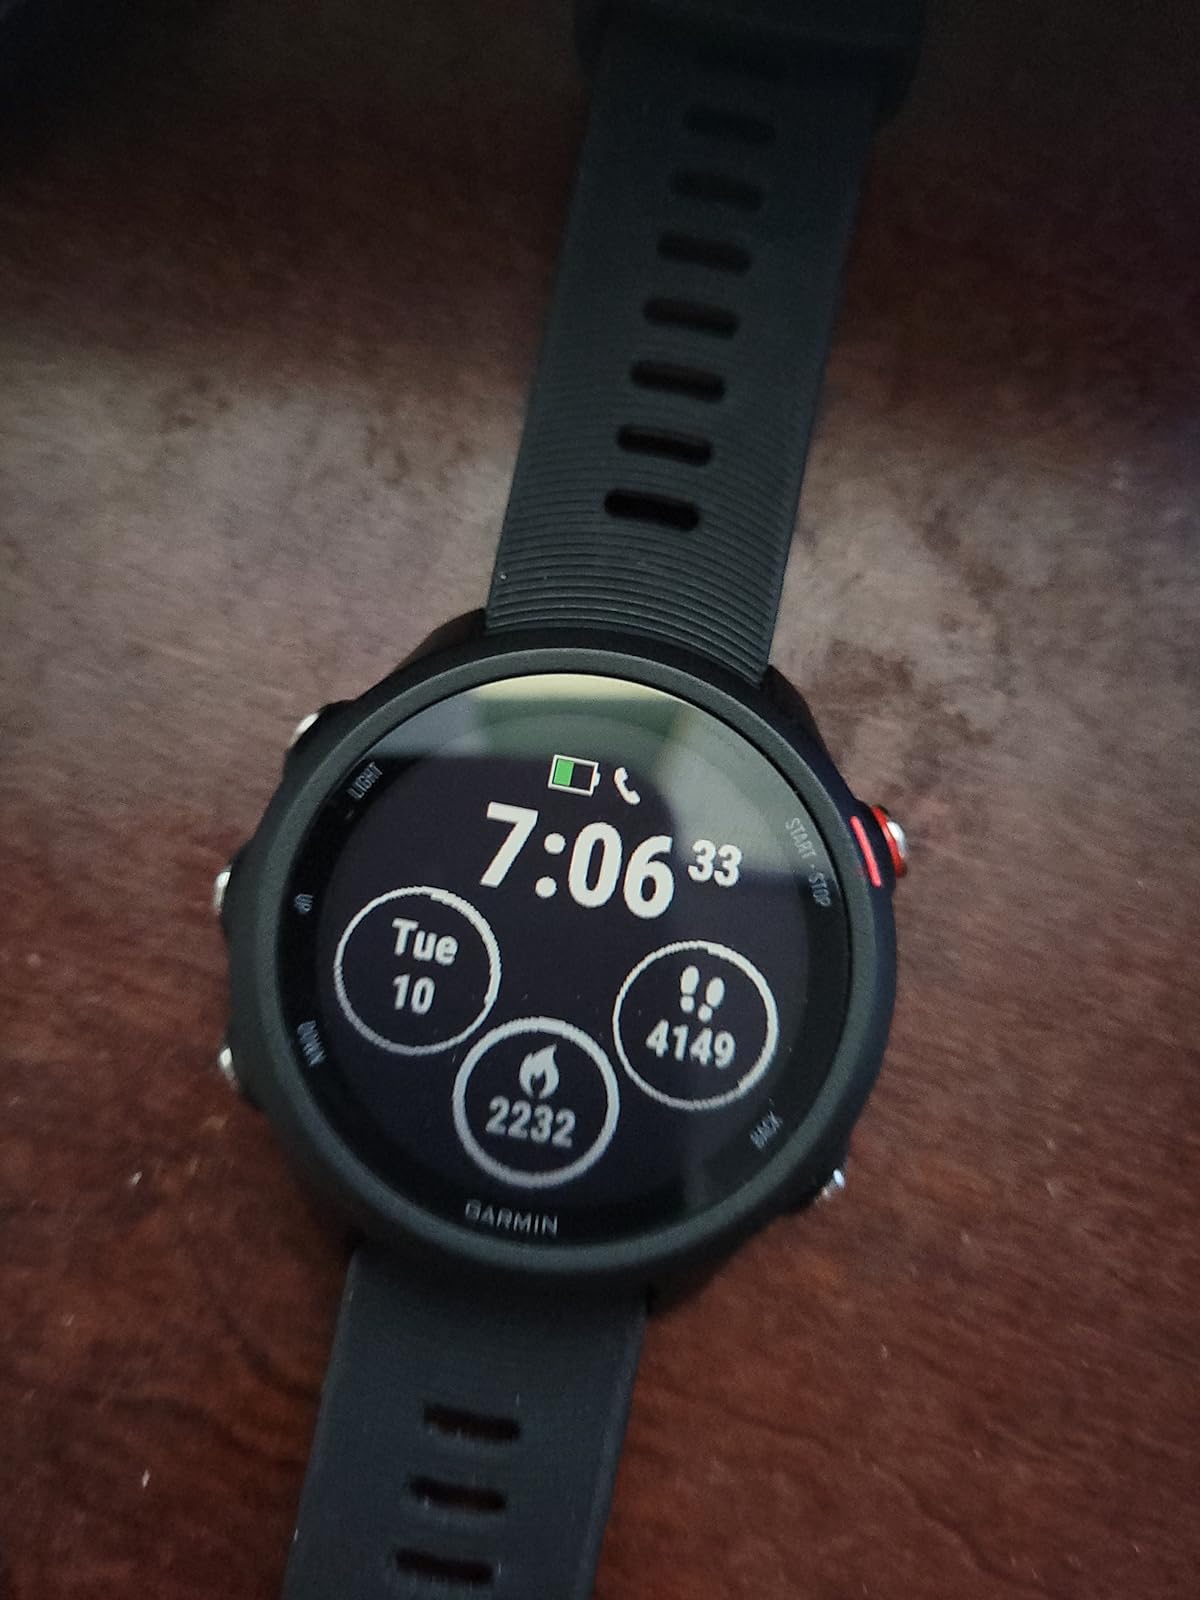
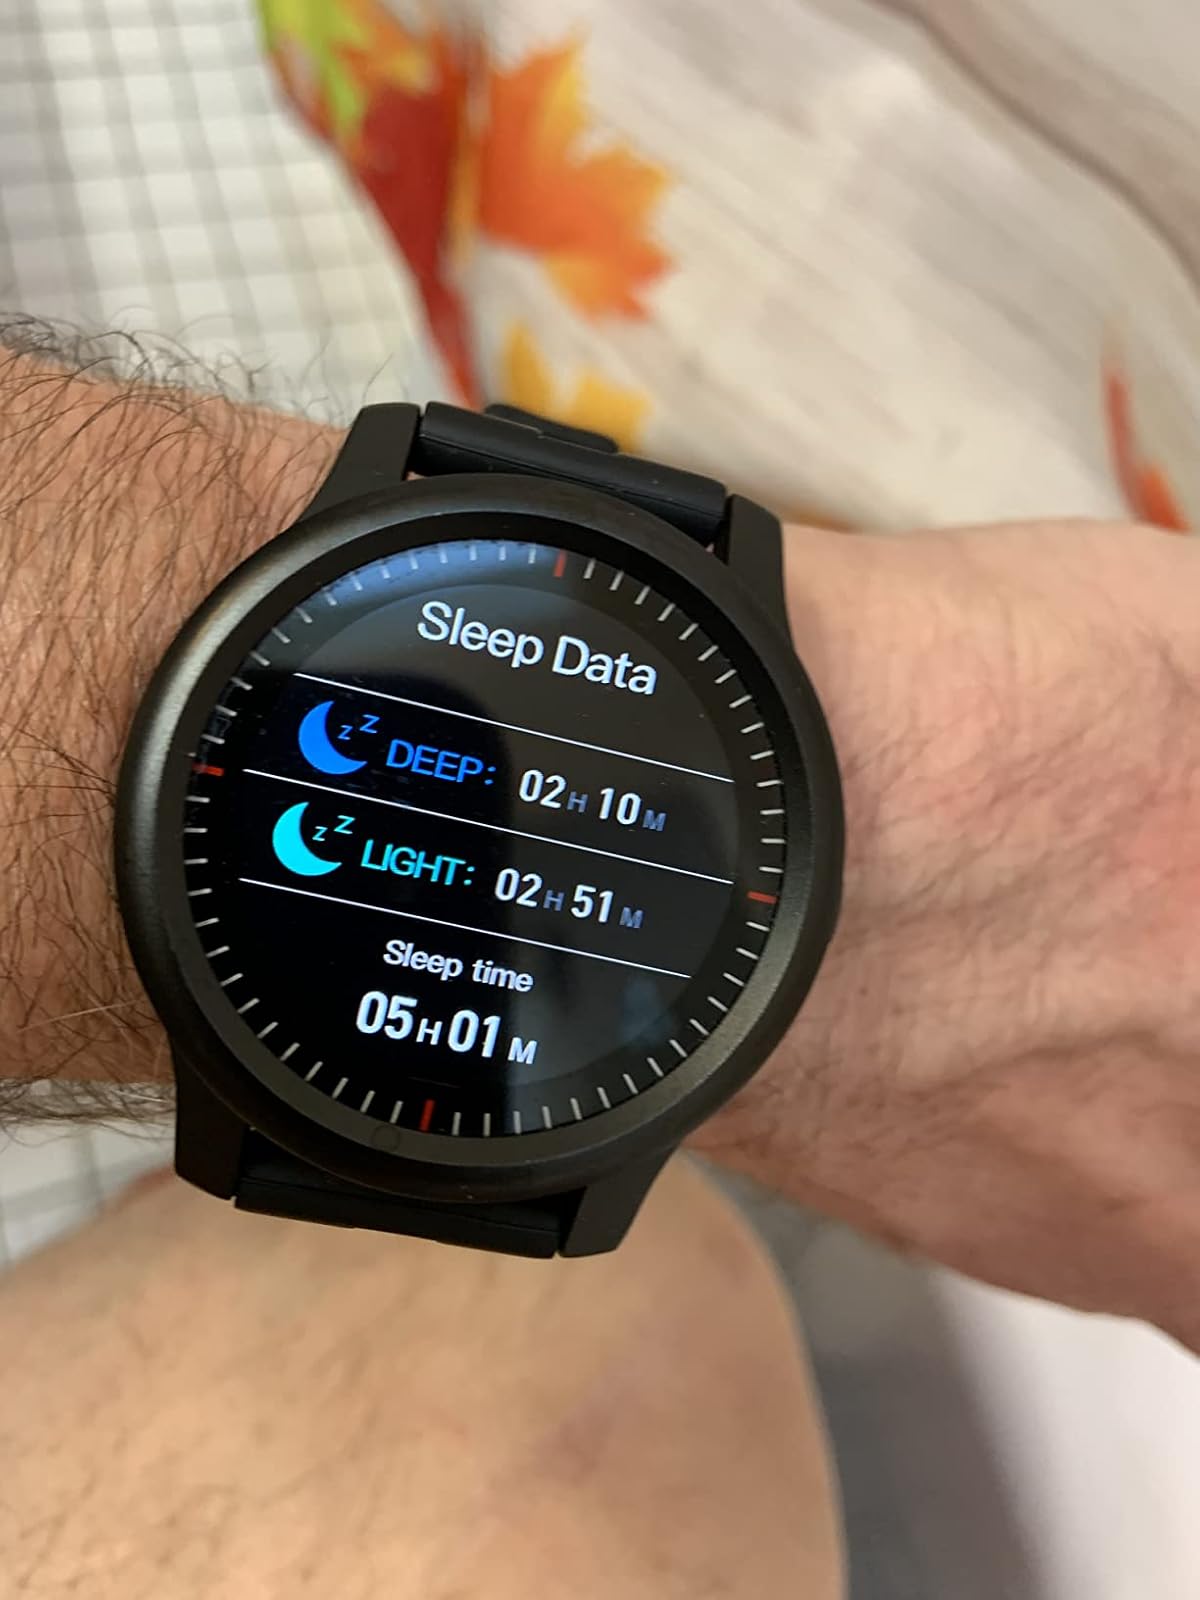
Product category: smartwatch
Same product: no